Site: brandenburg
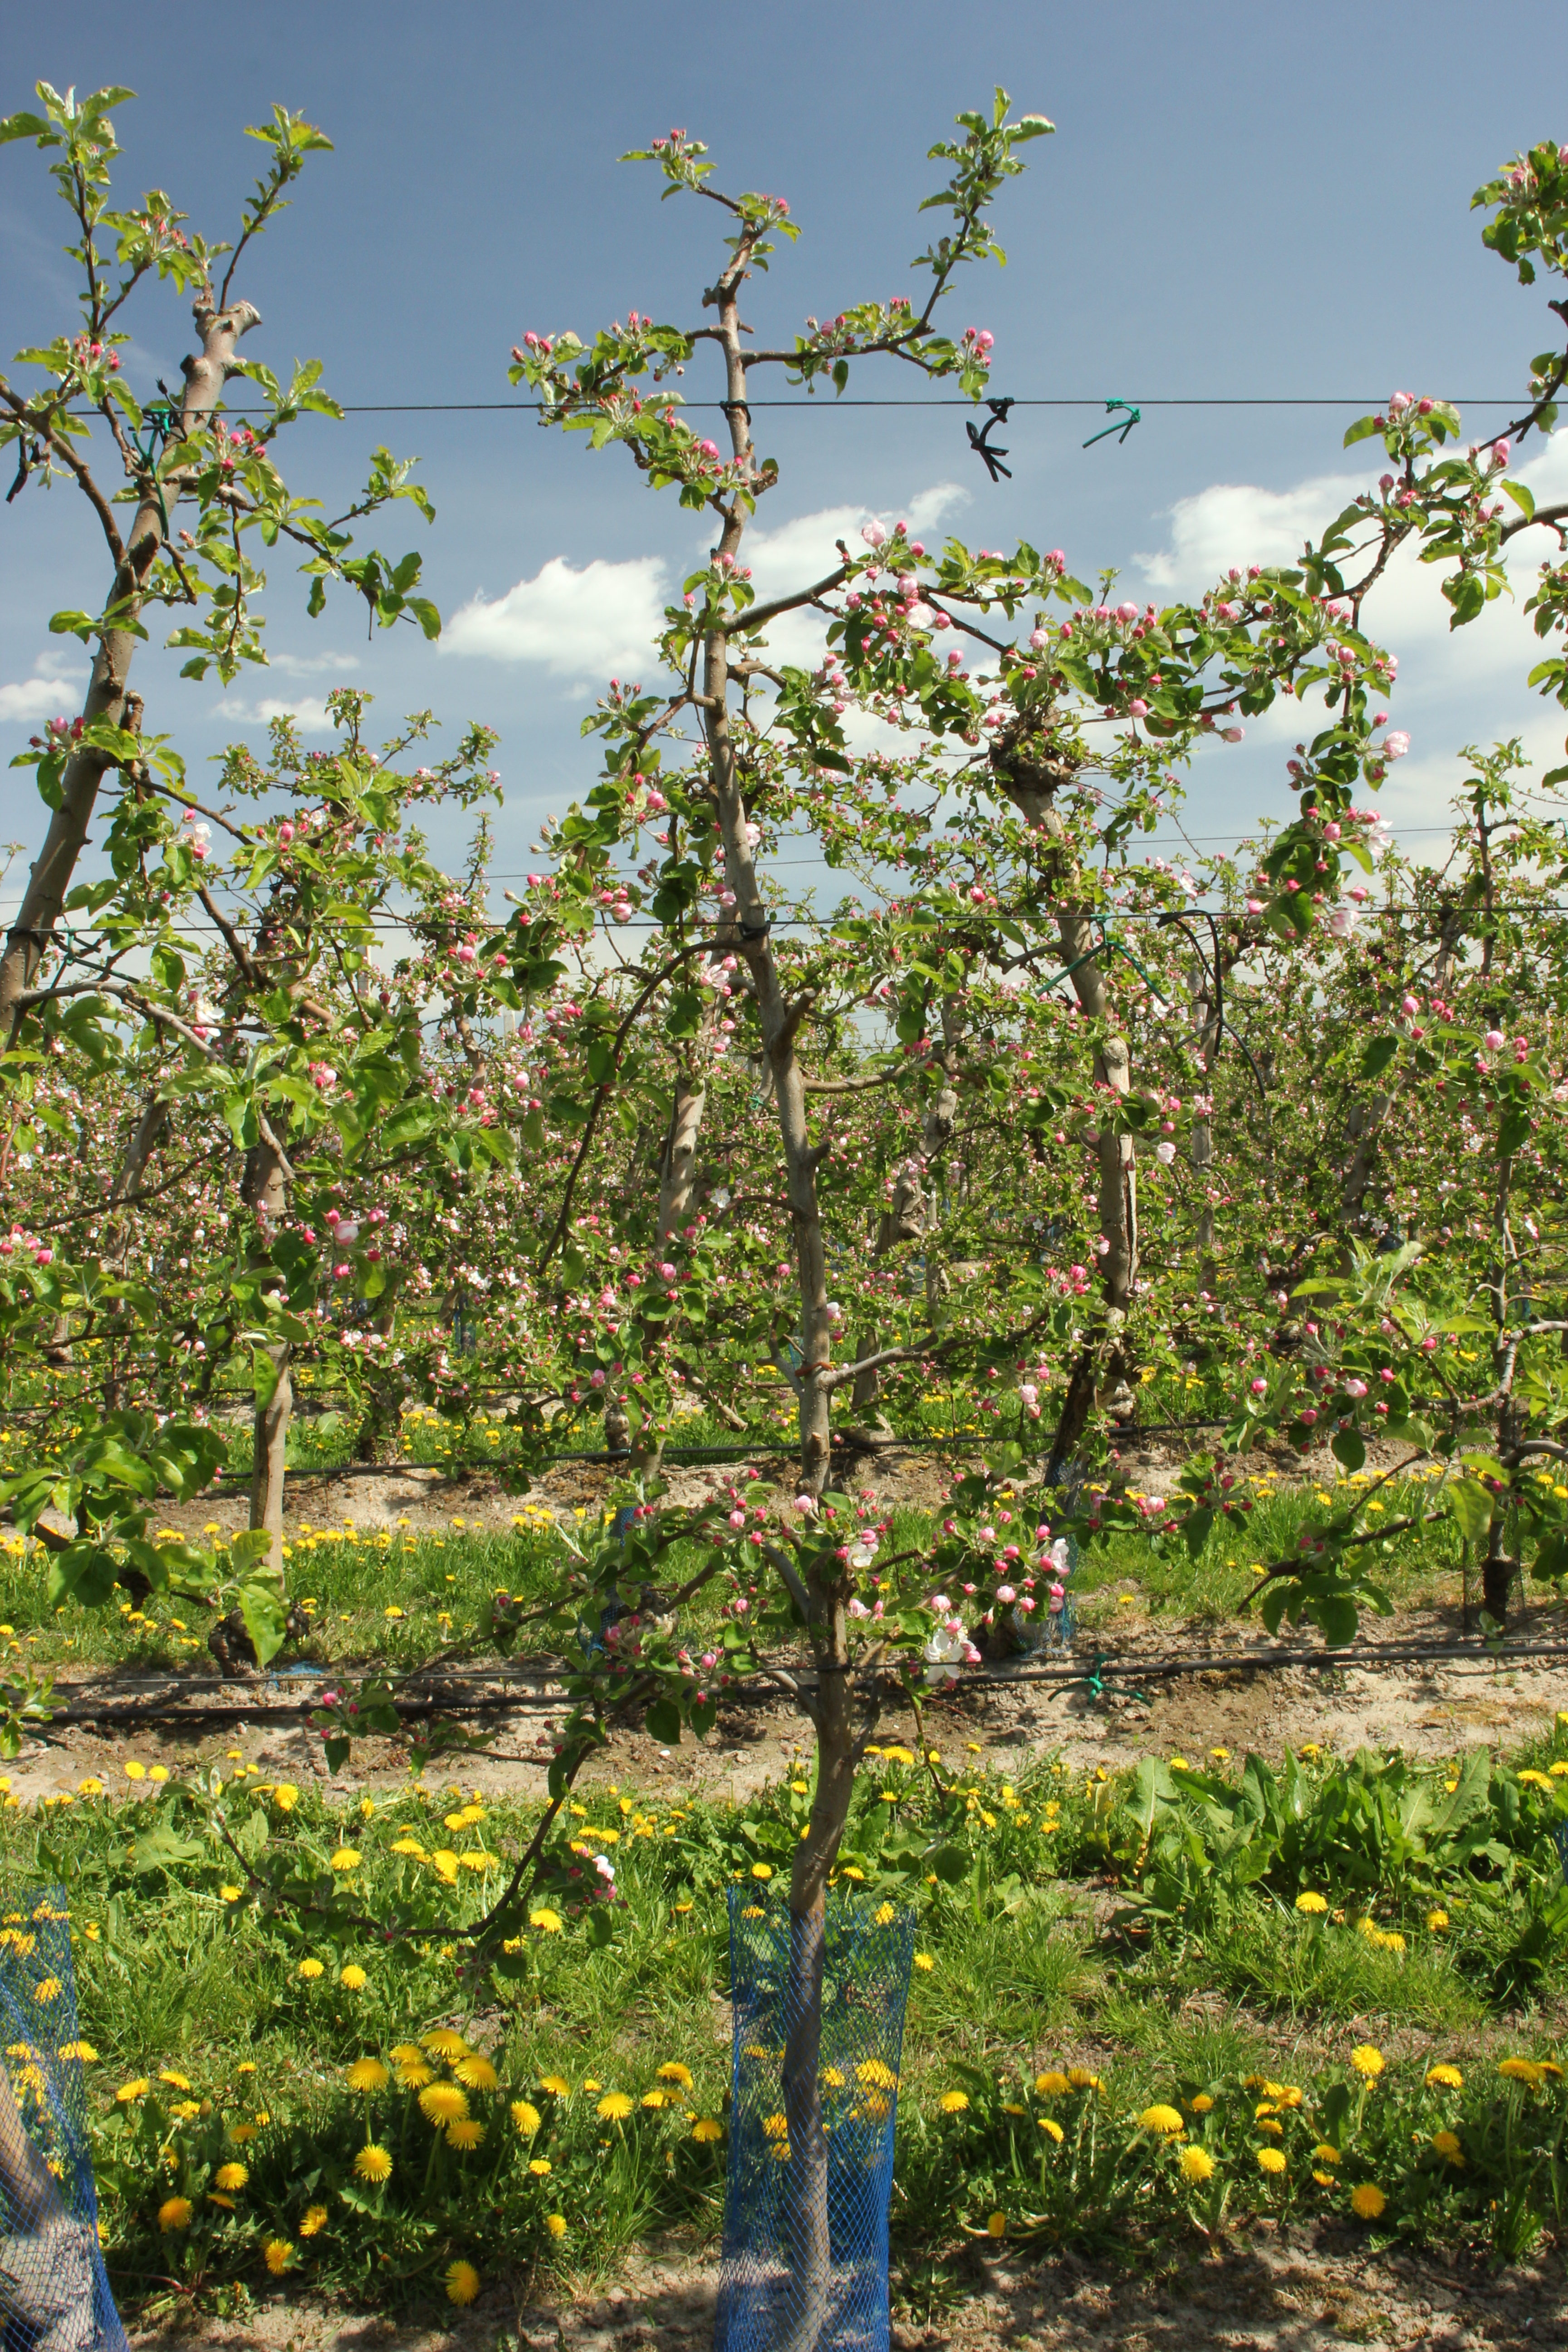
Growth stage (BBCH 57): Inflorescence emergence